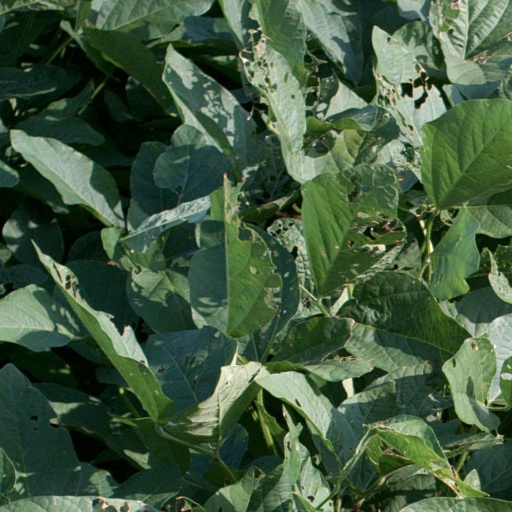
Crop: soybean